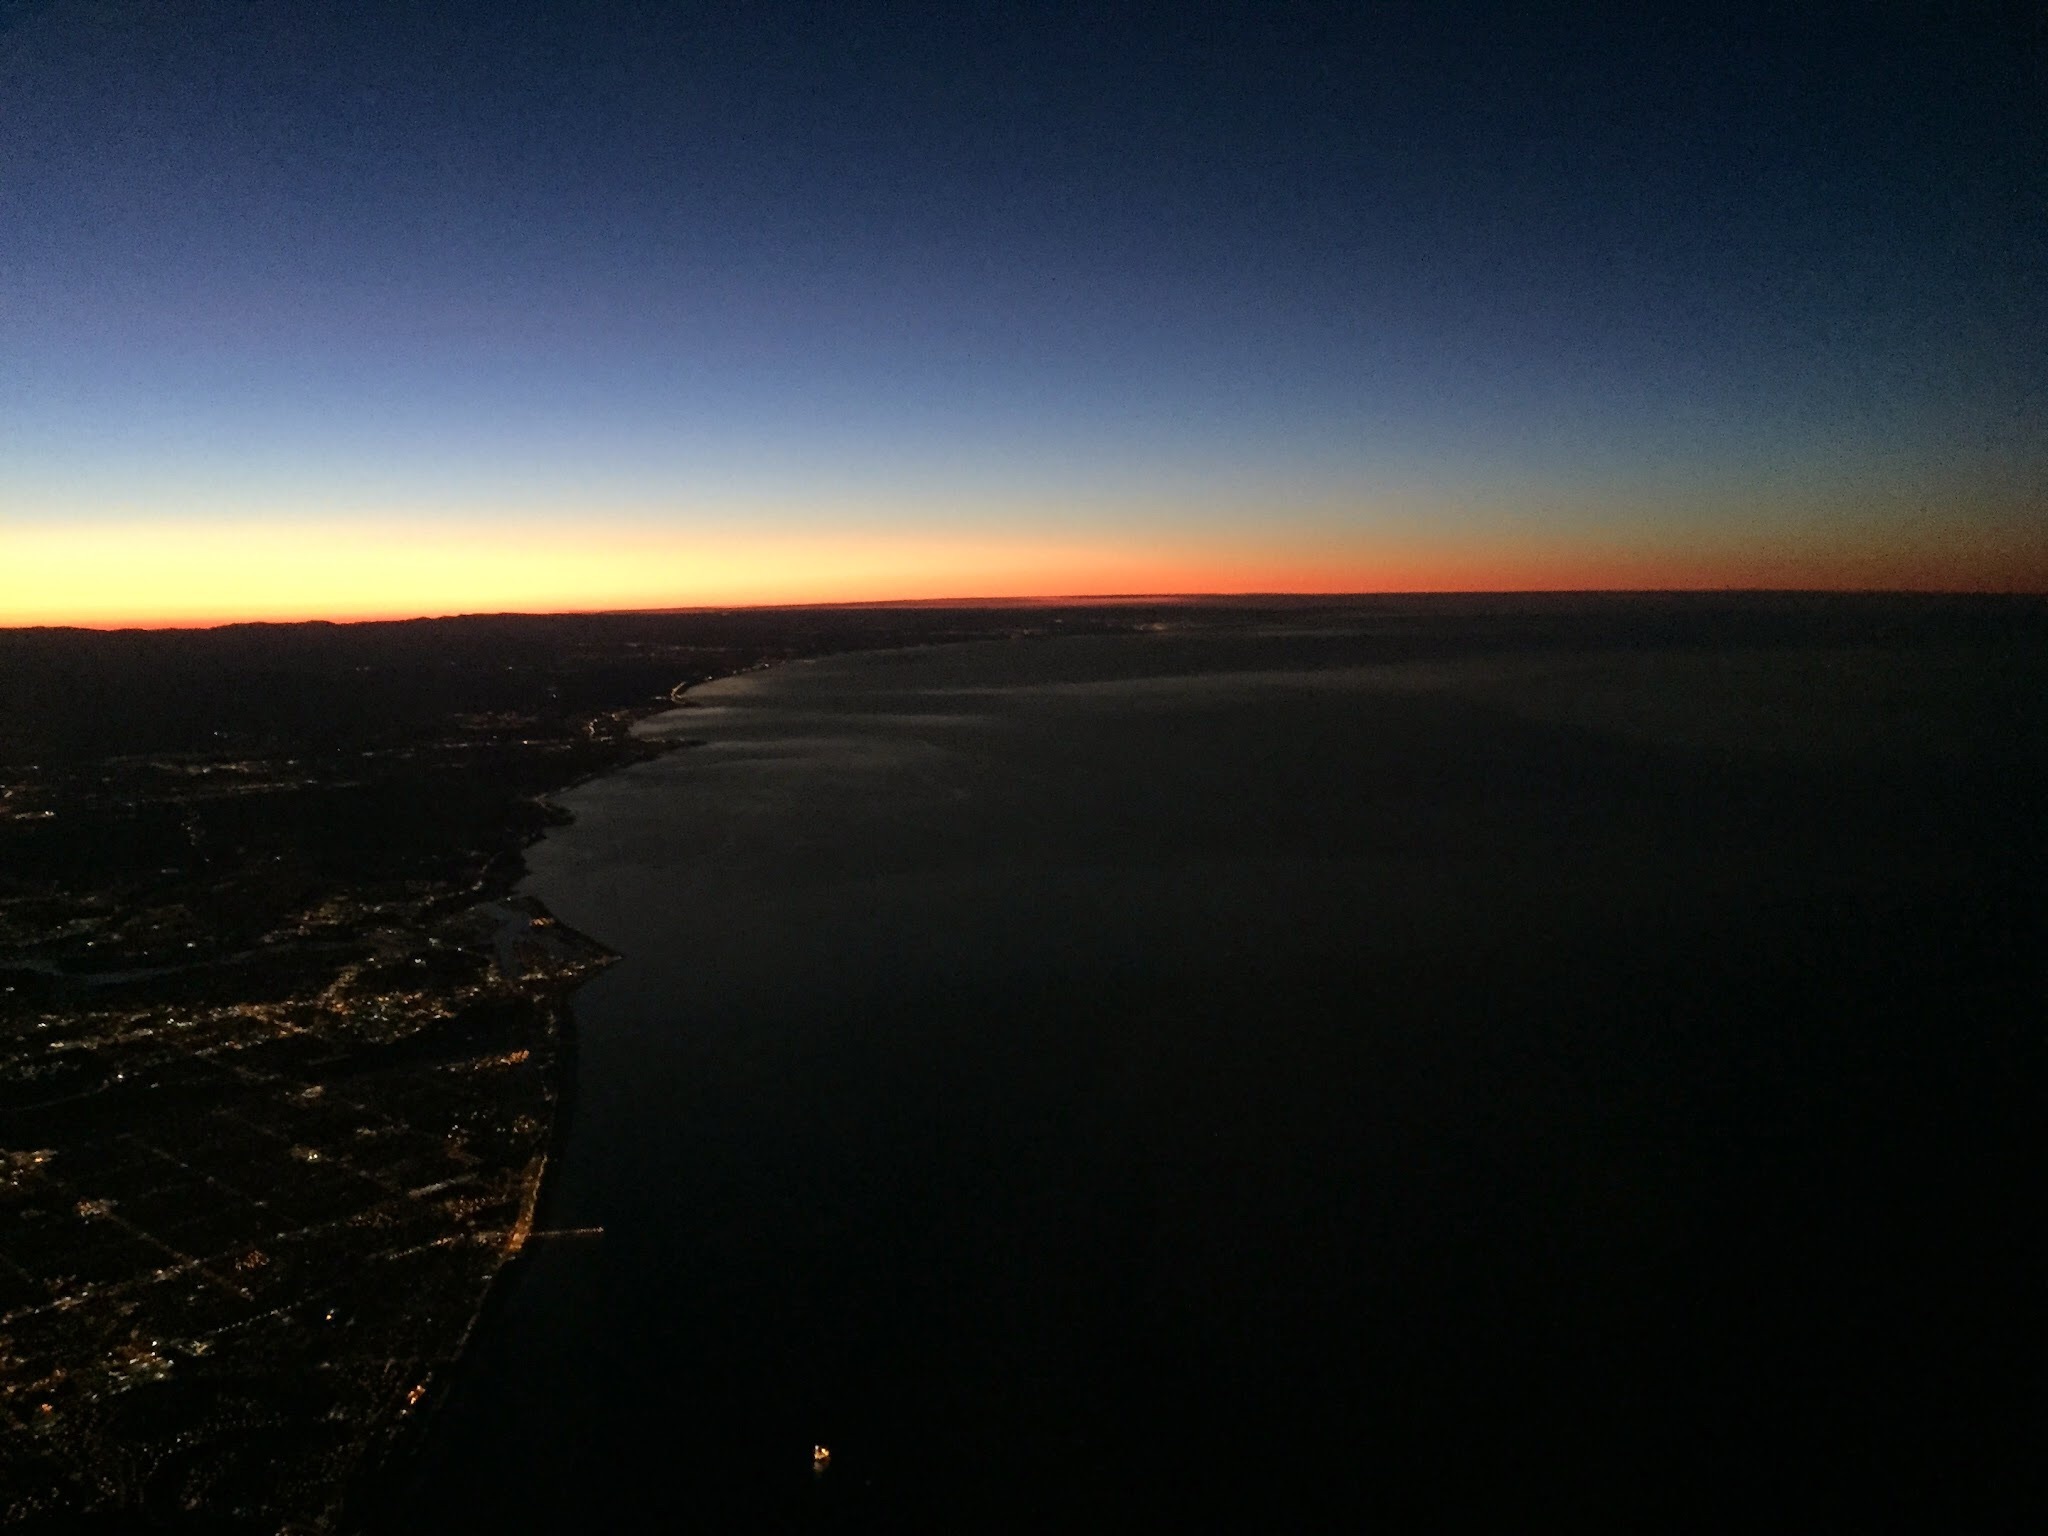
sea, coast, ocean, horizon, cloud, sunrise, sunset, morning, dawn, atmosphere, dusk, evening, afterglow, atmosphere of earth